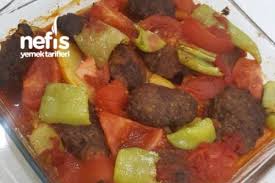
Yemek: izmir_kofte